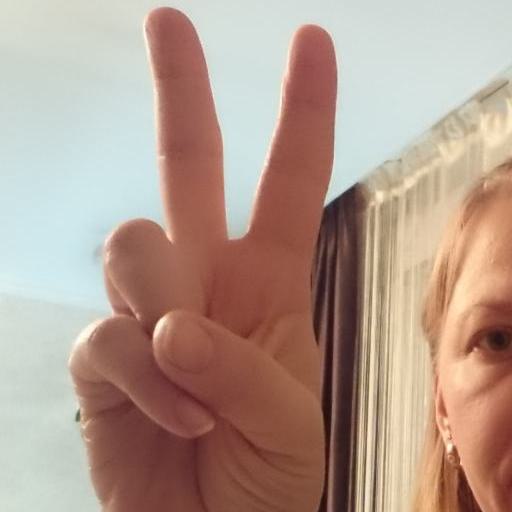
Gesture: peace